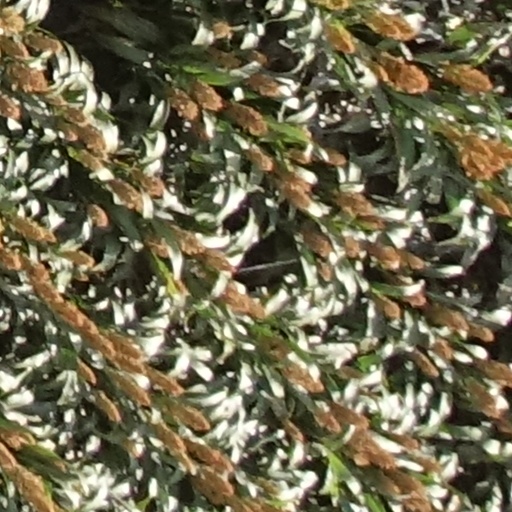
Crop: sorghum